Yellowhammer

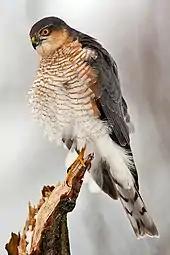
The Eurasian sparrowhawk is a predator of the yellowhammer.

Predators of the yellowhammer include the sparrowhawk, northern goshawk, lesser spotted eagle, and hobby. It is not a significant host of the common cuckoo, a brood parasite, although as a ground-nesting bird, its eggs and chicks are vulnerable to predation from small mammals such as mice and other rodents. Nests are also raided by crows, Eurasian jays, and Eurasian magpies. Predation accounted for more than 60% of nest failures in a 2012 survey in Germany.